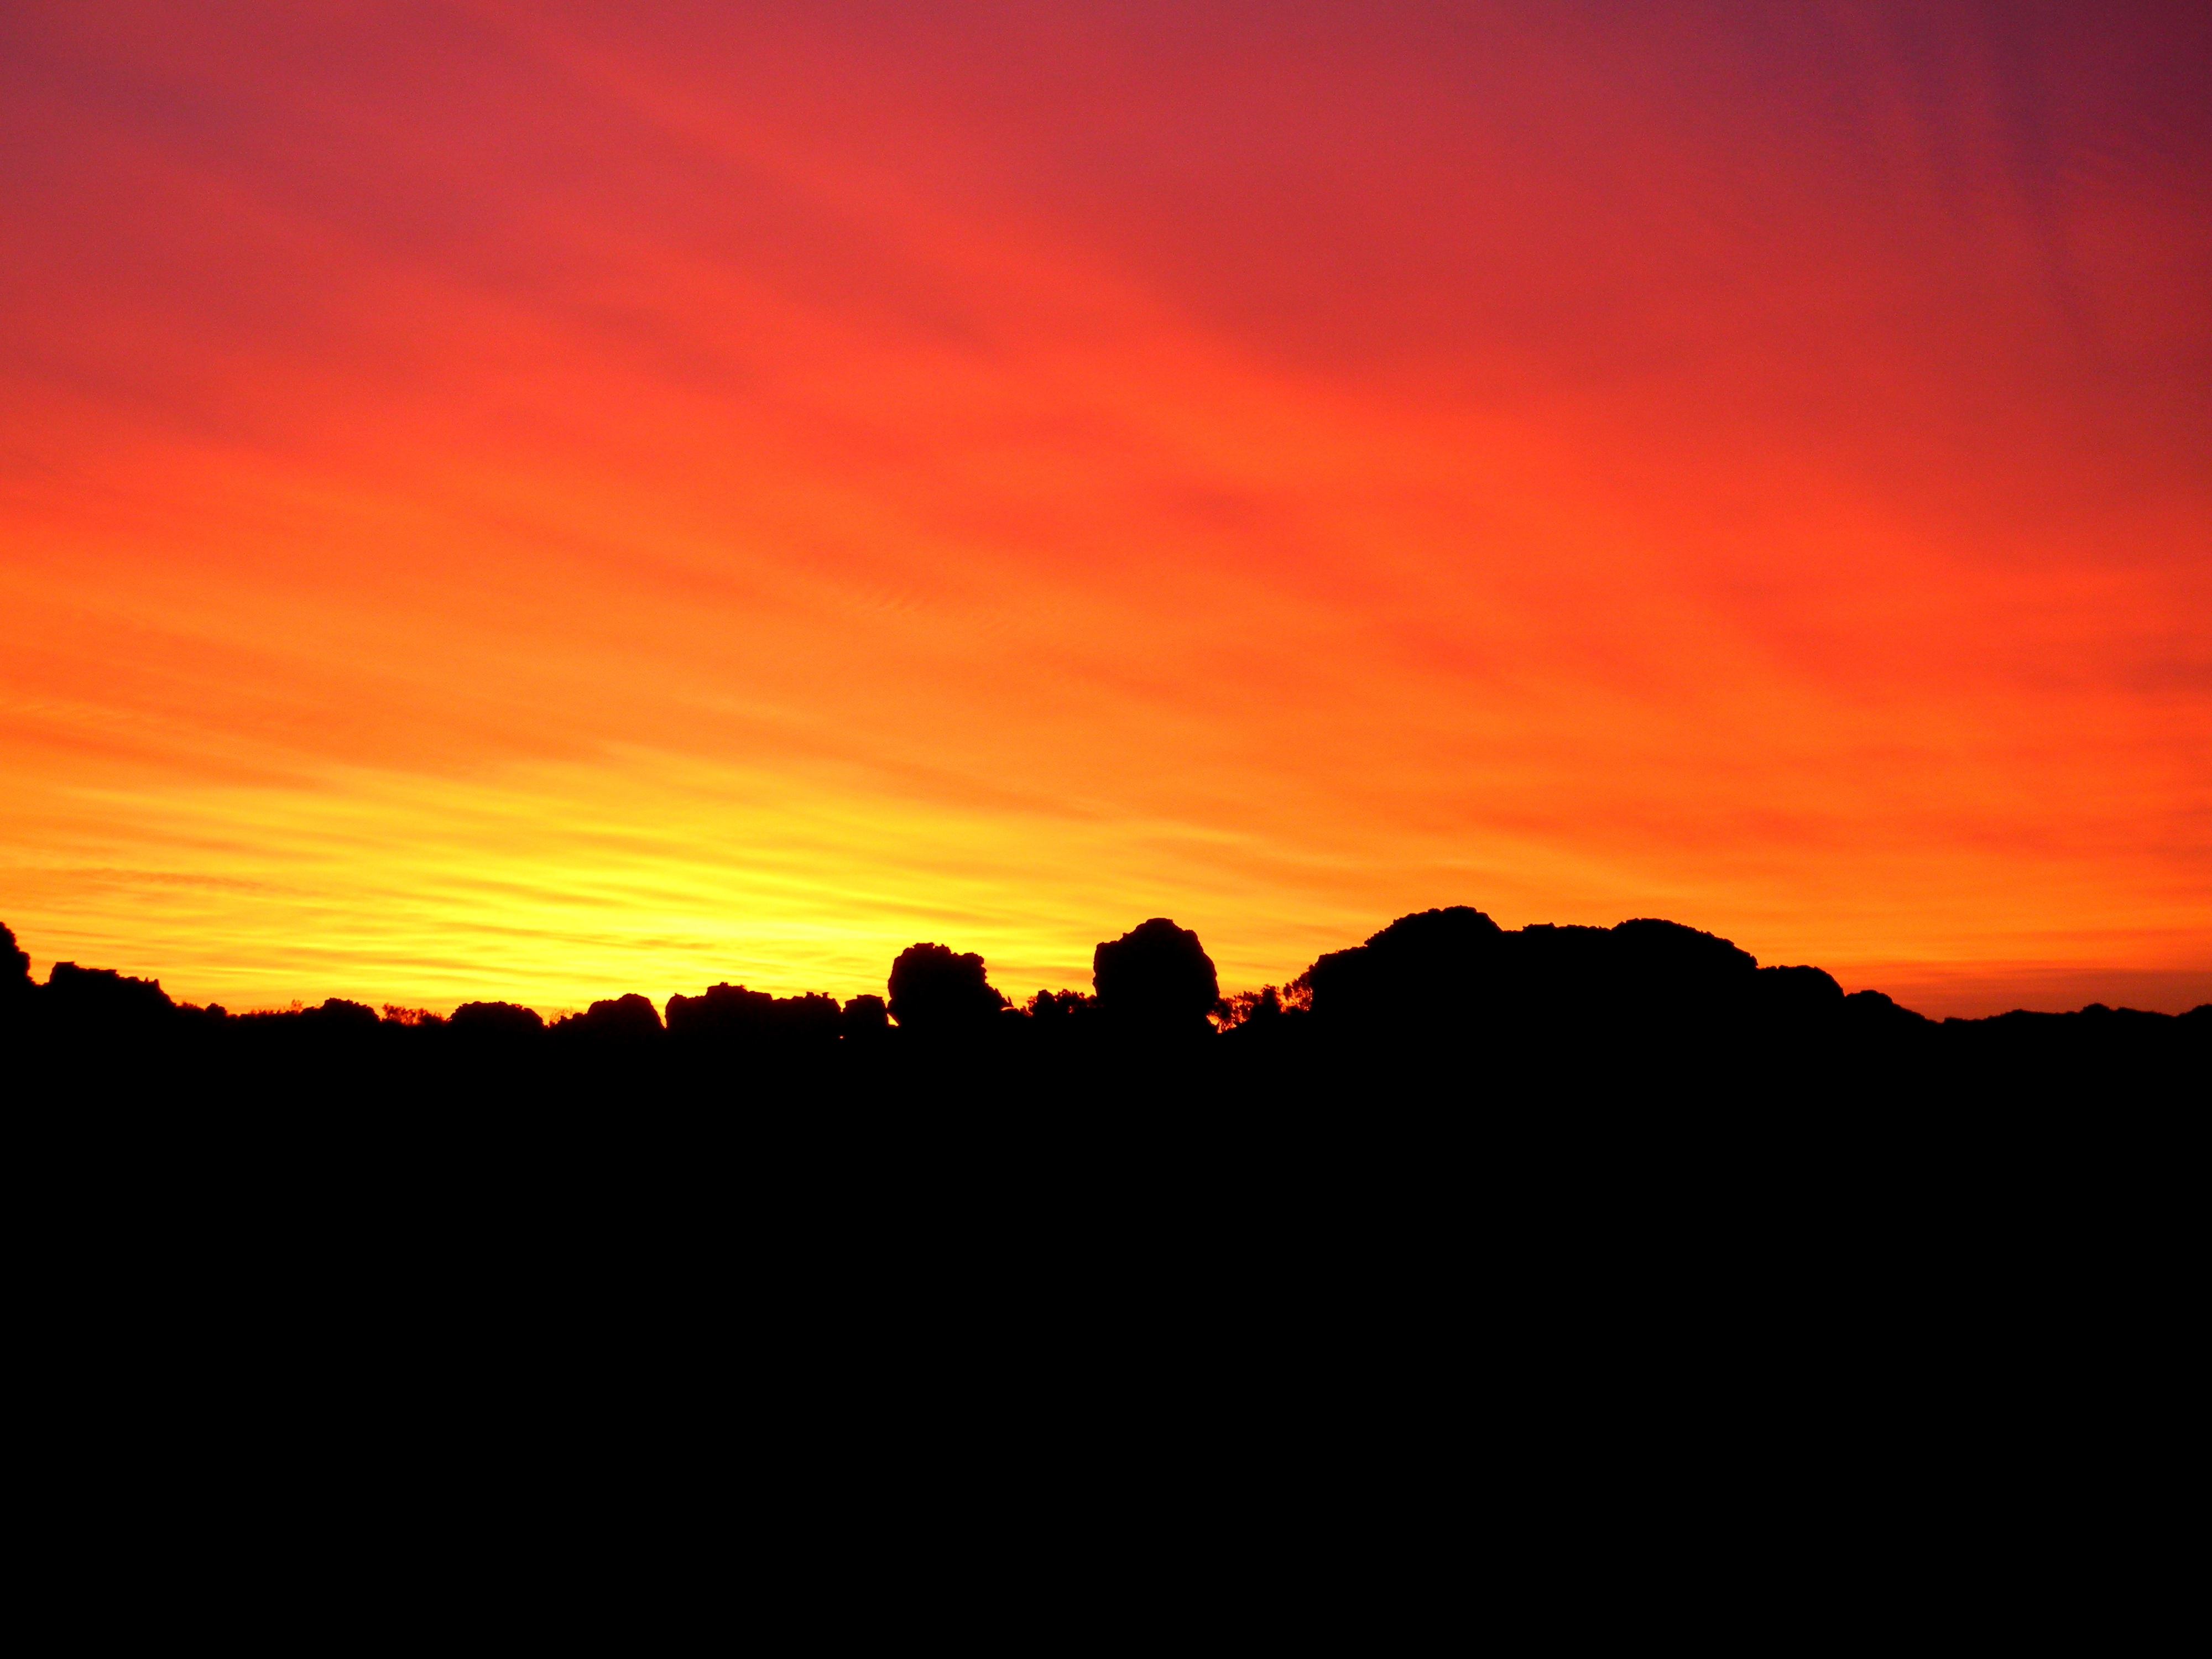
landscape, horizon, wilderness, cloud, sky, sun, sunrise, sunset, sunlight, morning, dawn, atmosphere, travel, dusk, evening, africa, south africa, afterglow, evening sky, cape town, red sky at morning